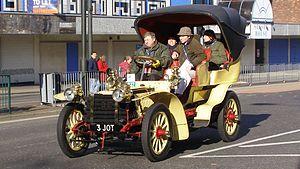
En Angleterre, la course de voitures anciennes Londres-Brighton est la plus ancienne compétition automobile historique rétro, d'automobile de collection pionnières d'avant 1905 à ce jour. Fondée le 14 novembre 1896 et longue de 87 km entre Londres et Brighton, elle est organisée annuellement par le Royal Automobile Club.